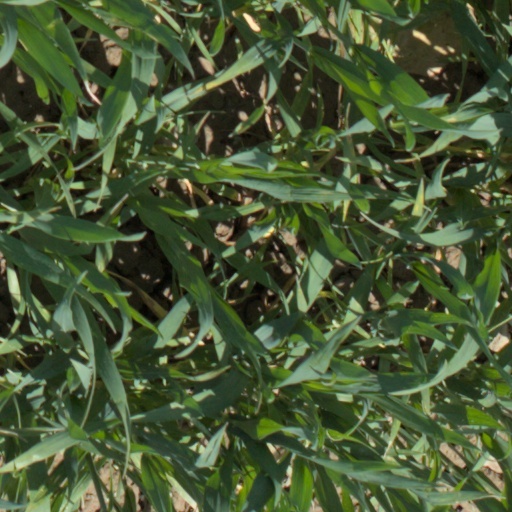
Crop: wheat